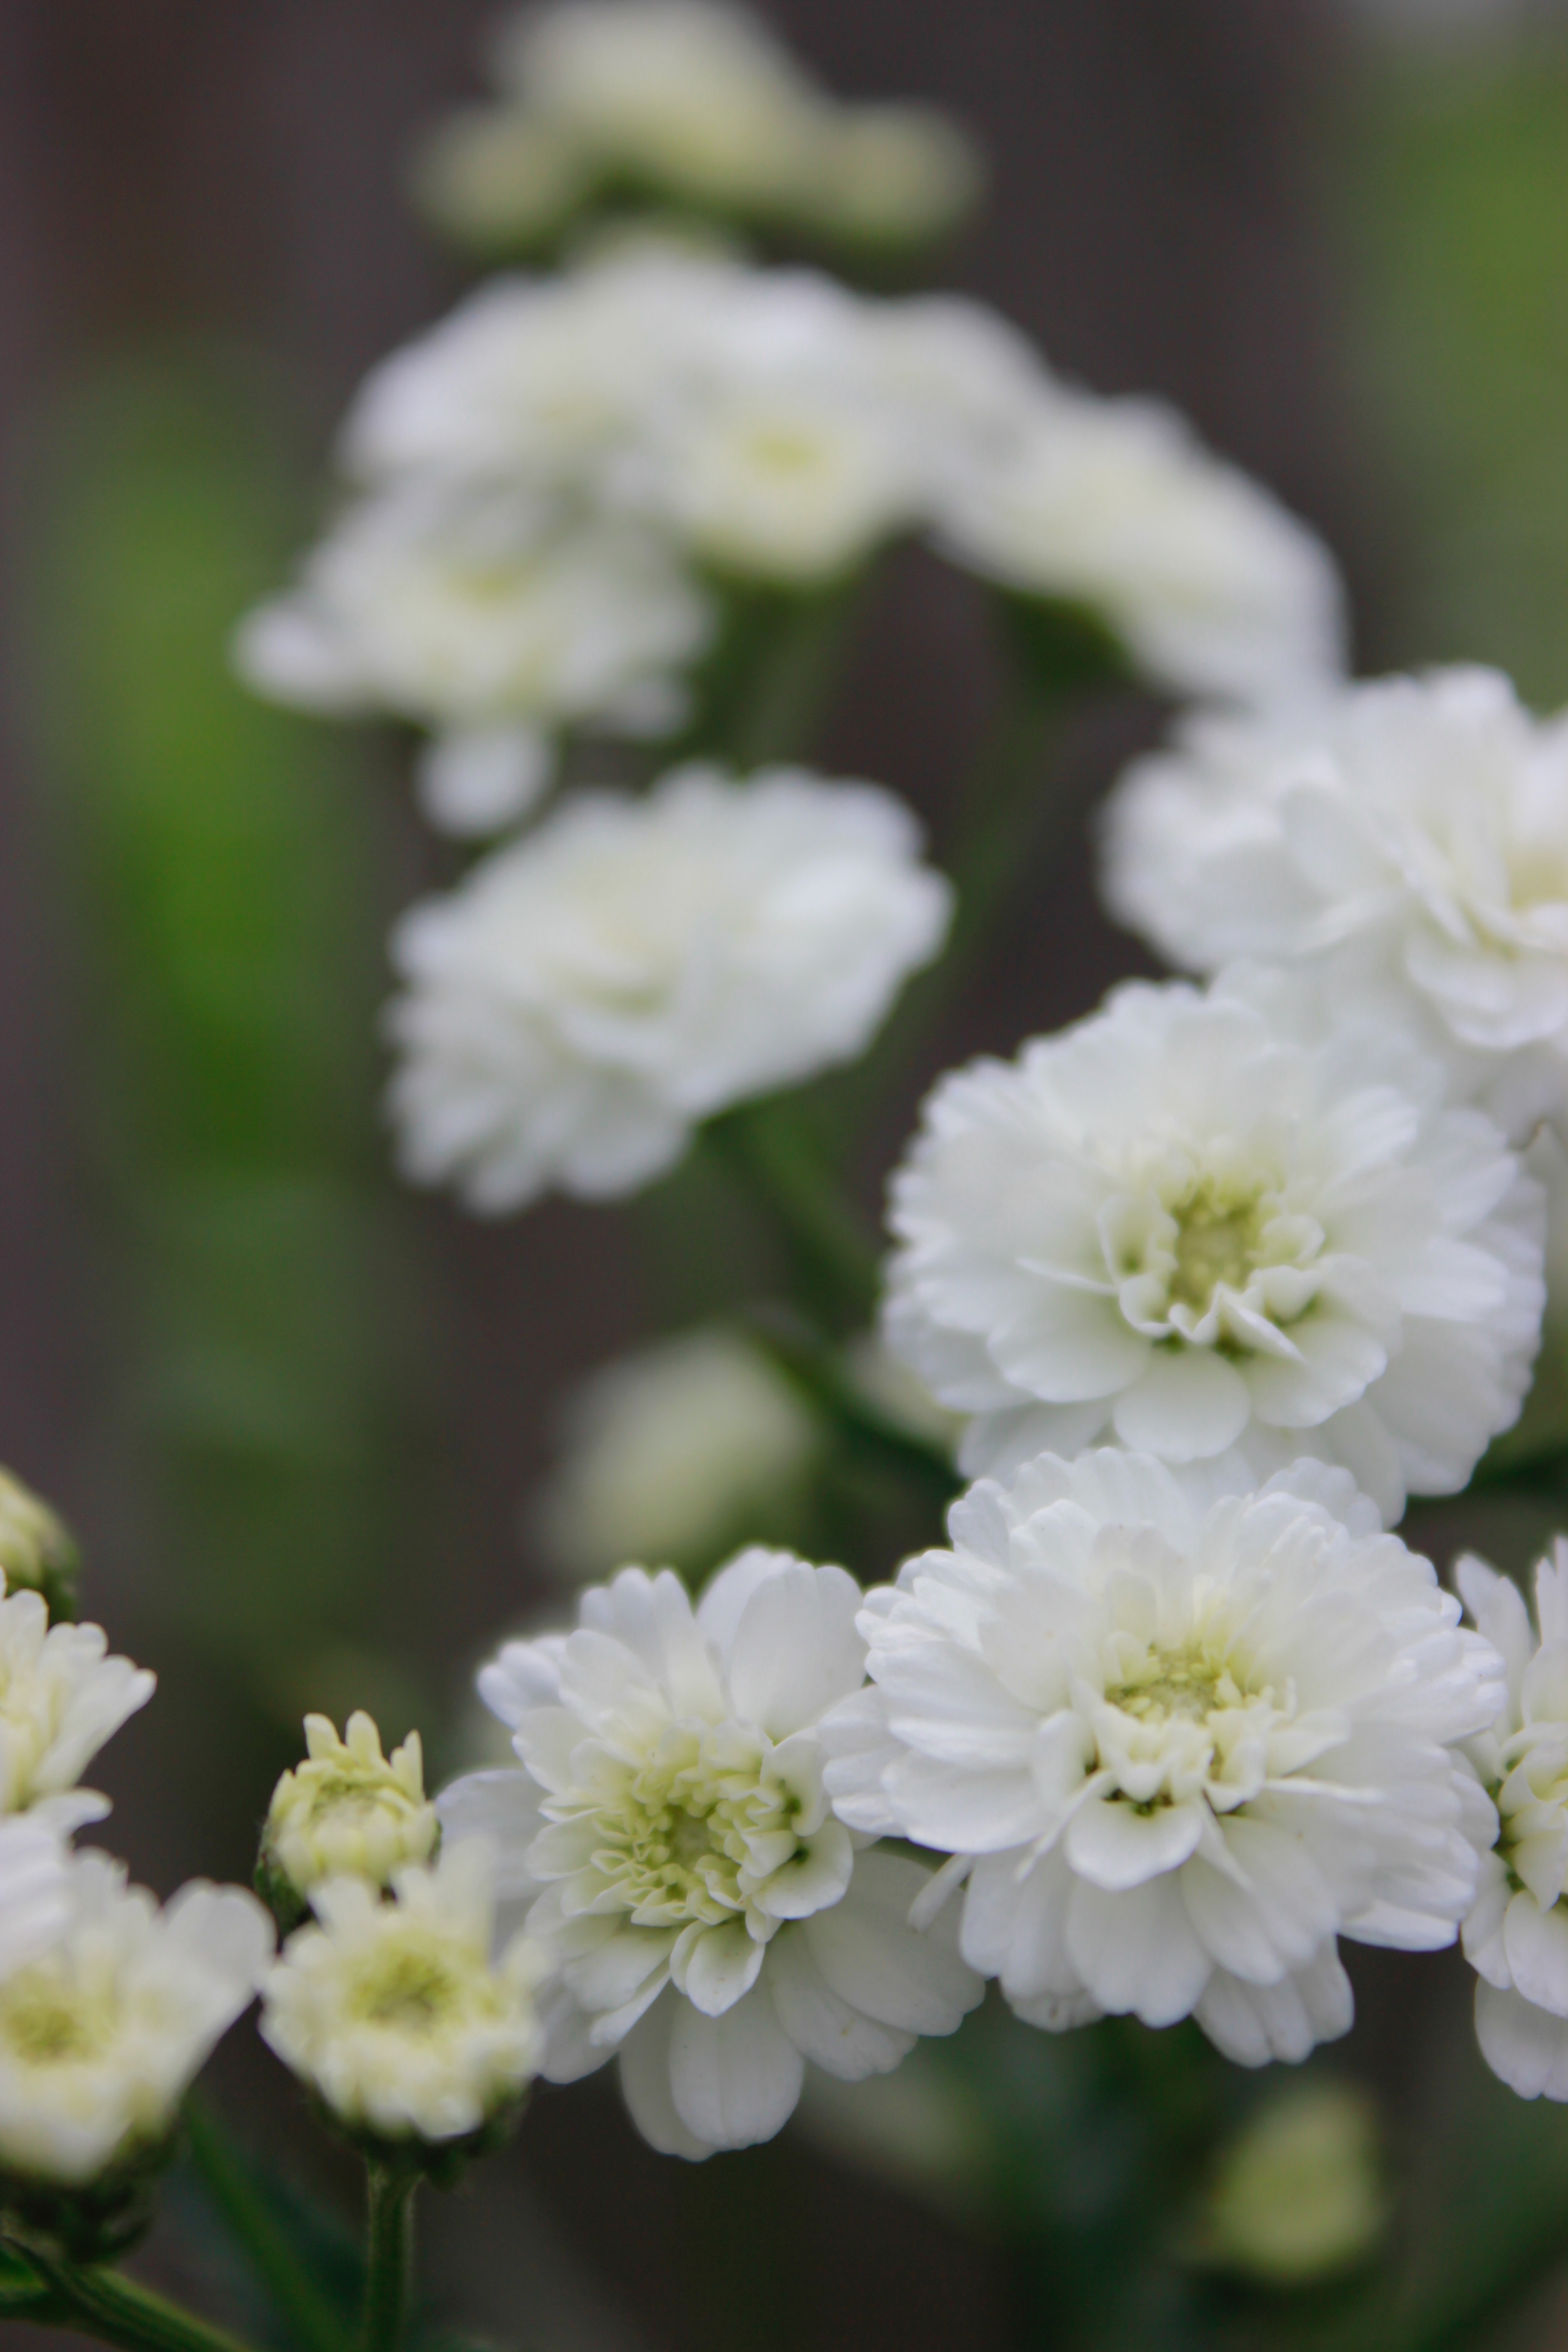
branch, blossom, plant, flower, petal, botany, flora, wildflower, macro photography, jasmine, flowering plant, land plant